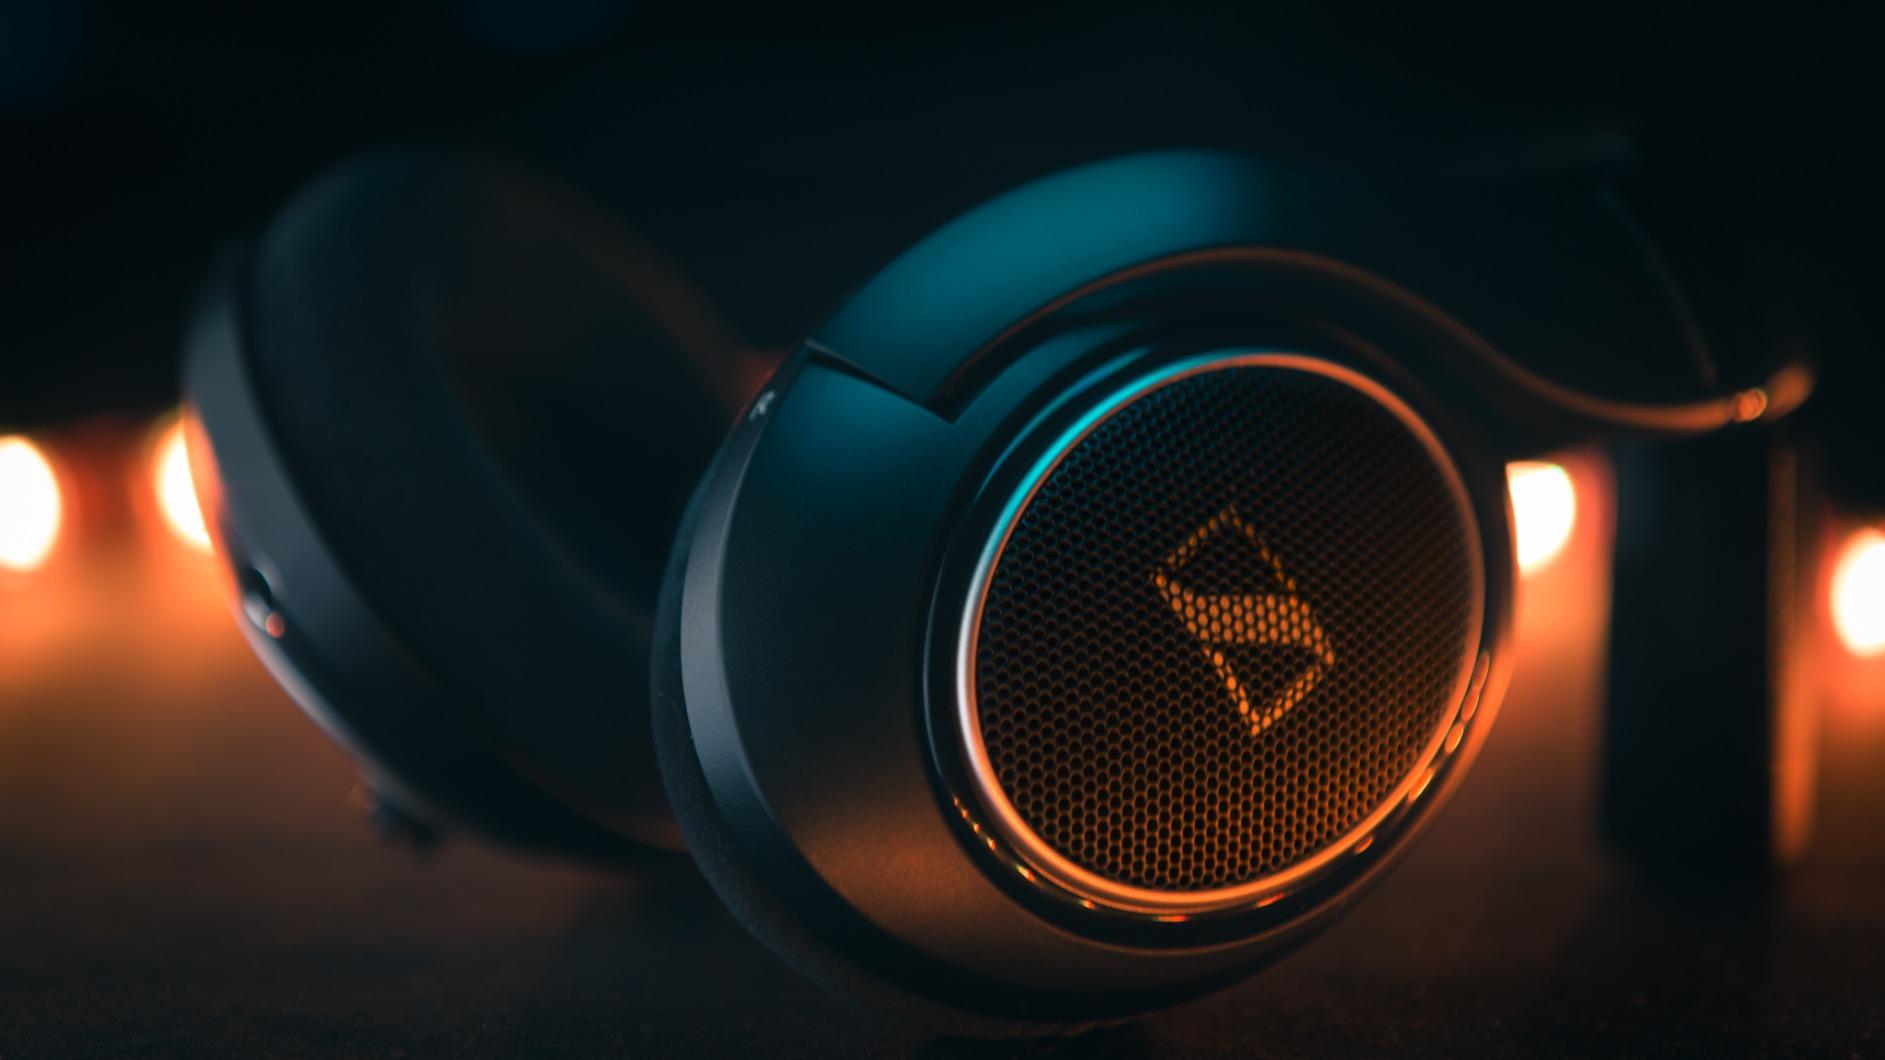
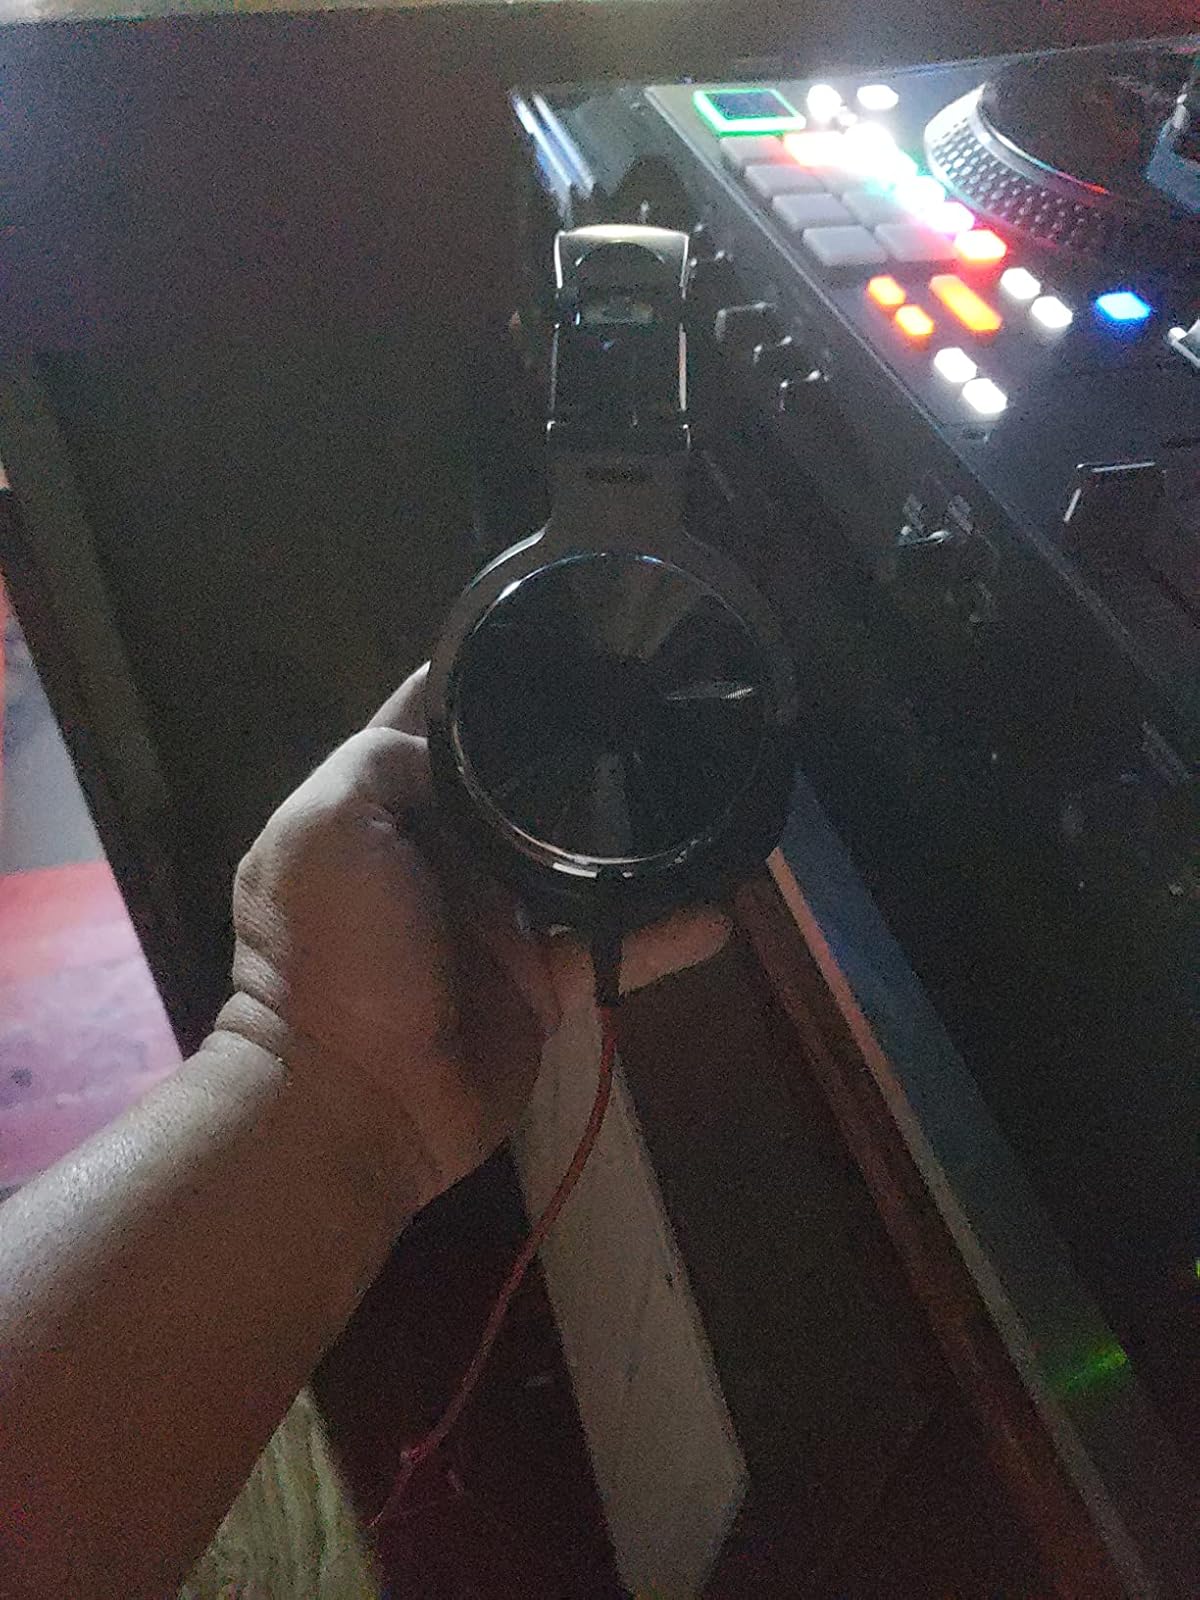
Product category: headphones
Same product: no